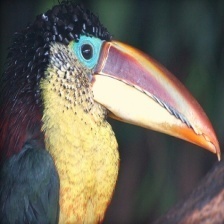
Species: CURL CRESTED ARACURI
Scientific name: PTEROGLOSSUS BEAUHARNAESII
ImageNet parent category: toucan